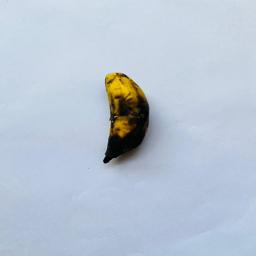
Banana variety: Sabri Kola